BNP Paribas Showdown

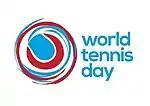

In 2014, following the success of the 2013 BNP Paribas Showdown in both New York and Hong Kong, StarGames launched World Tennis Day as part of an effort to increase global tennis participation. World Tennis Day is highlighted by international grassroots initiatives and culminates with the BNP Paribas Showdown.